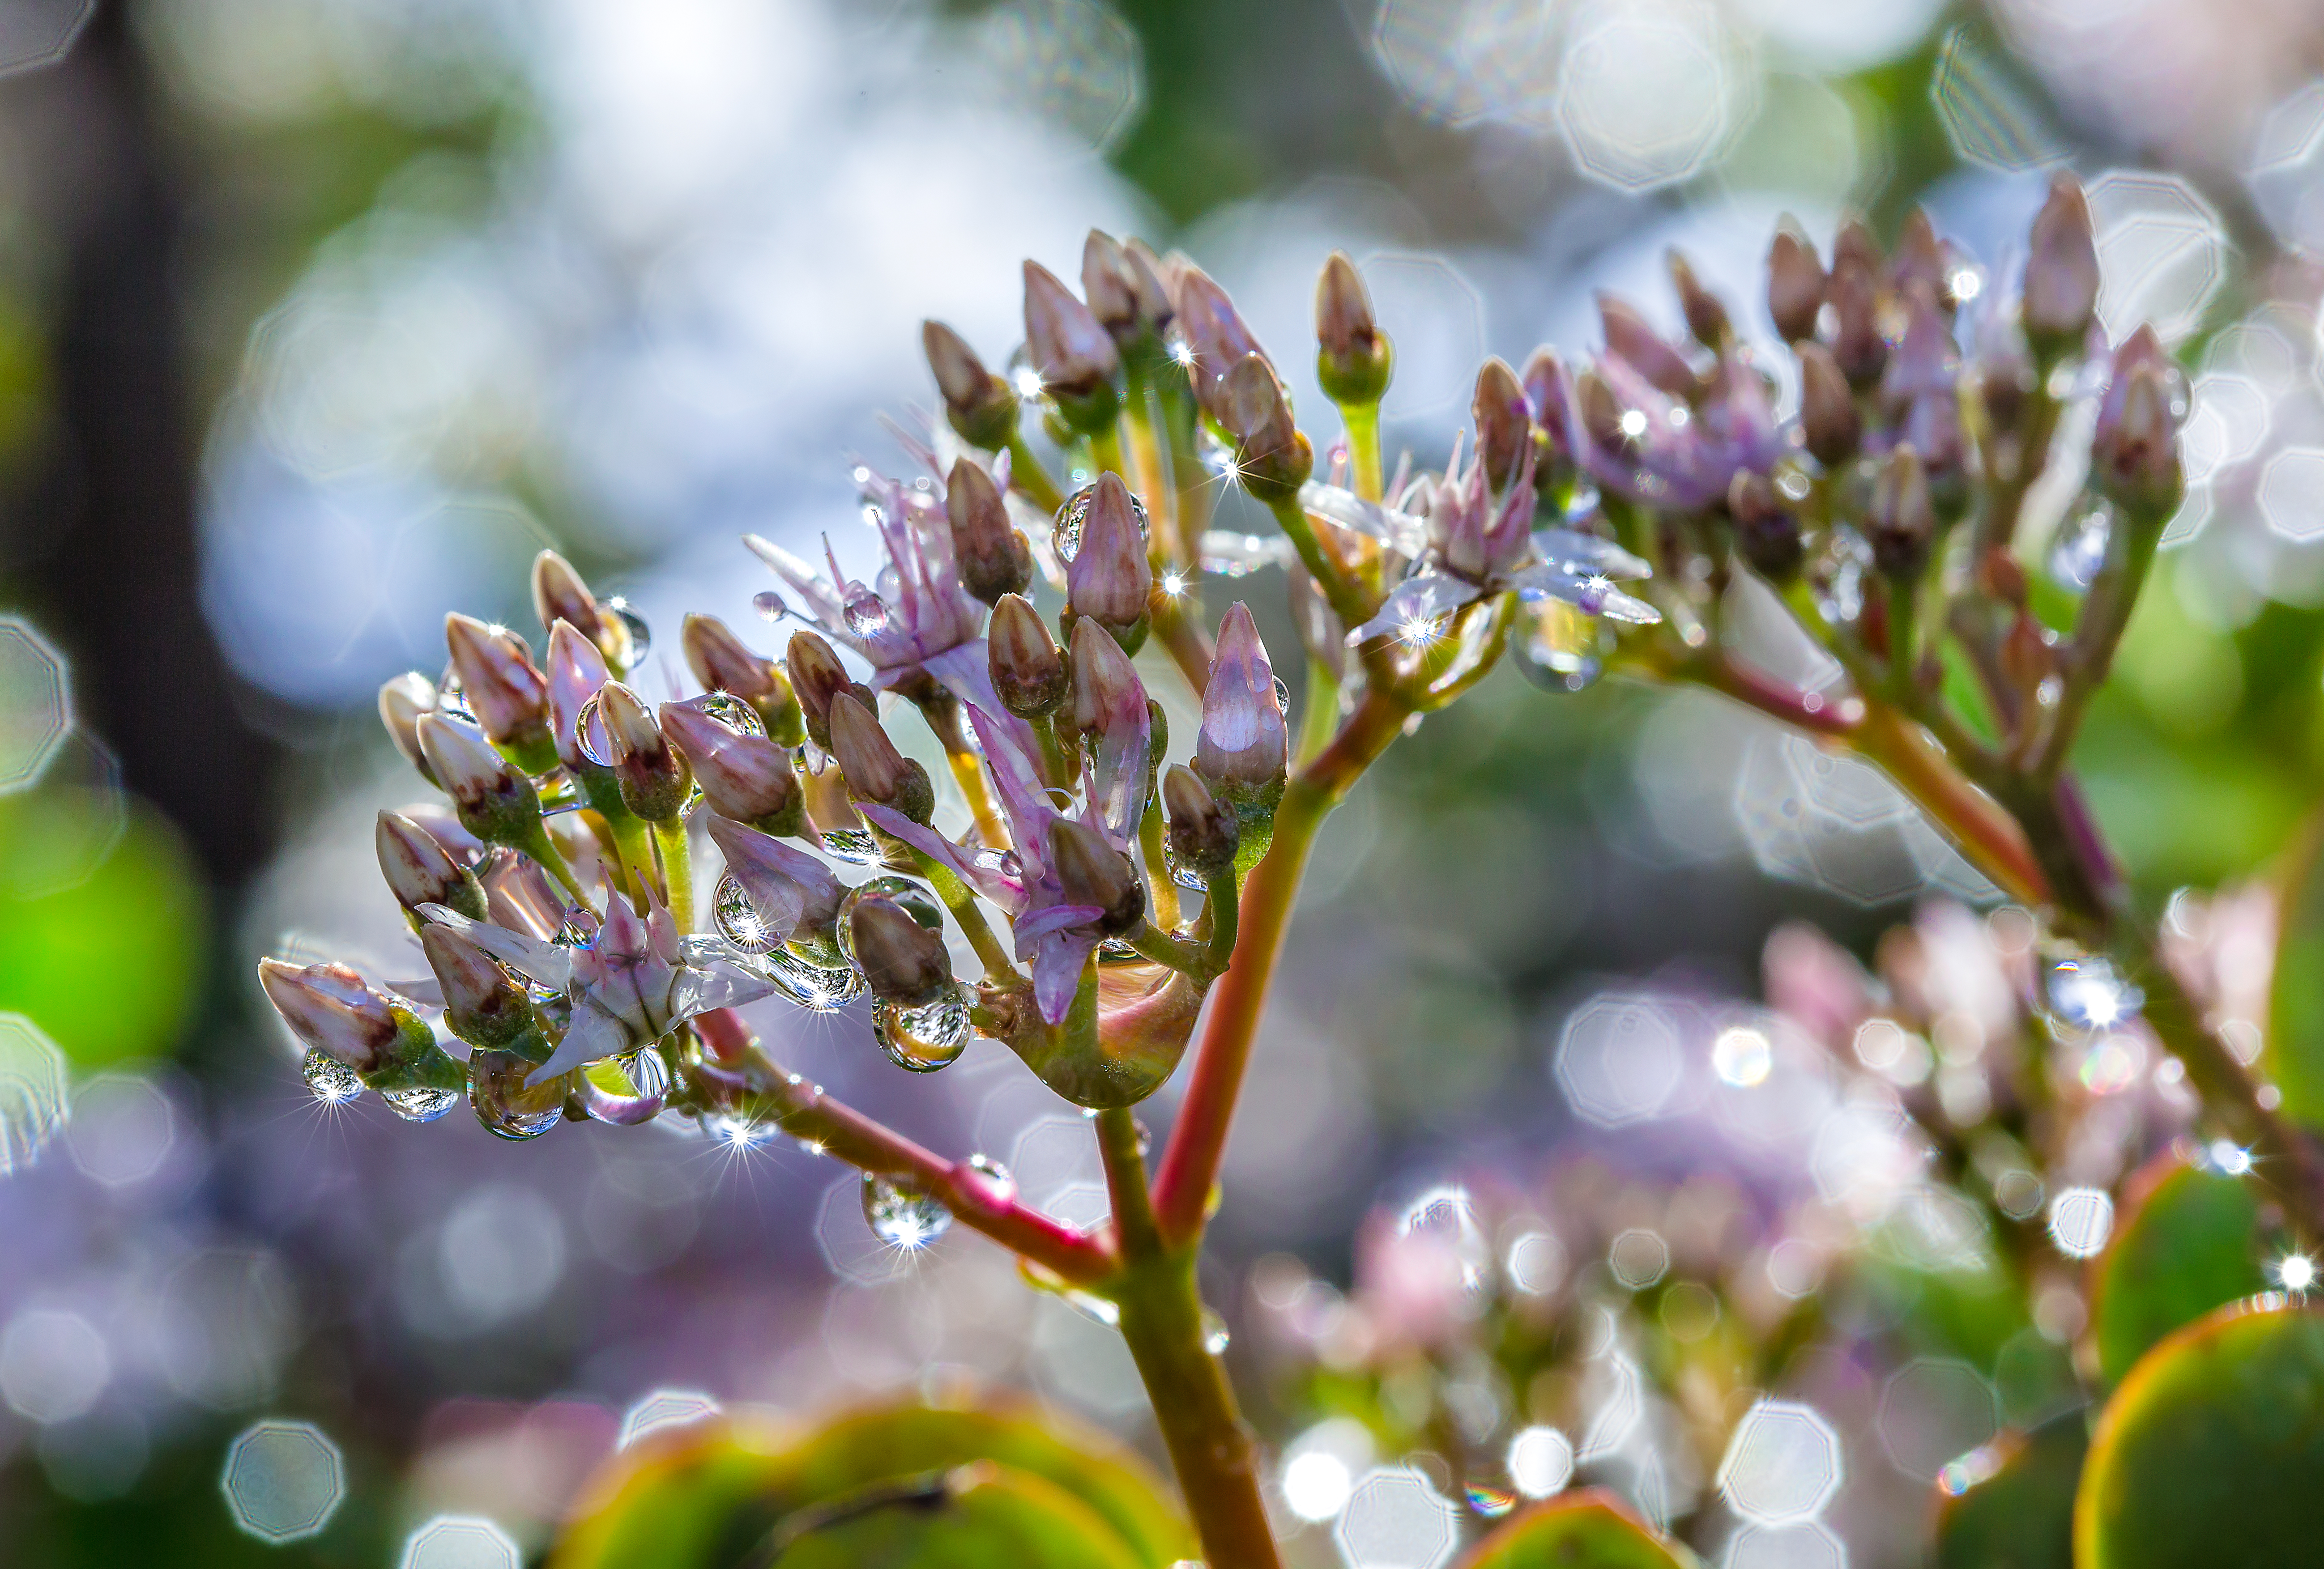
tree, water, nature, branch, blossom, bokeh, plant, rain, leaf, flower, purple, spring, green, produce, macro, botany, garden, flora, season, wildflower, close up, droplets, shrub, buds, raindrops, northridge, macro photography, flowering plant, woody plant, land plant